Tbilisi International Airport

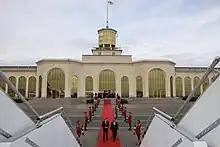
Terminal of 1952, now VIP lounge

The first airport terminal building was constructed in 1952. Designed by the architect V. Beridze in the style of Stalinist architecture the building featured a floor plan with symmetric axes and a monumental avant-corps in the form of a portico. The two wings featured blind arcades in giant order. A new terminal building was completed in 1990, designed in the International Style.